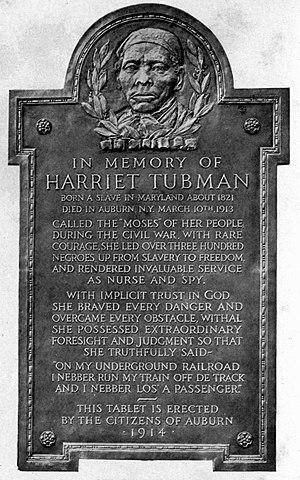
Harriet Tubman, née en 1821 ou 1822 et morte le 10 mars 1913 à Auburn, est une militante en faveur de l'abolition de l'esclavage des Afro-Américains, puis militante antiraciste et féministe.